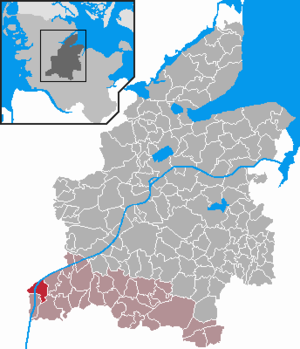
Beldorf
Kort
Beldorf er en kommune og en by i det nordlige Tyskland, beliggende i Amt Mittelholstein i den sydlige del af Kreis Rendsborg-Egernførde. Kreis Rendsborg-Egernførde ligger i den centrale del af delstaten Slesvig-Holsten.